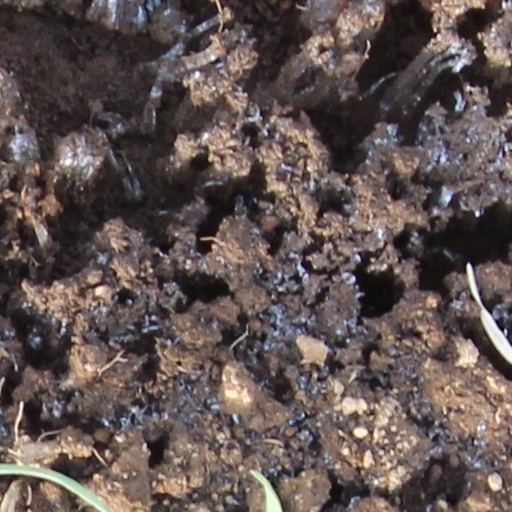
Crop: wheat